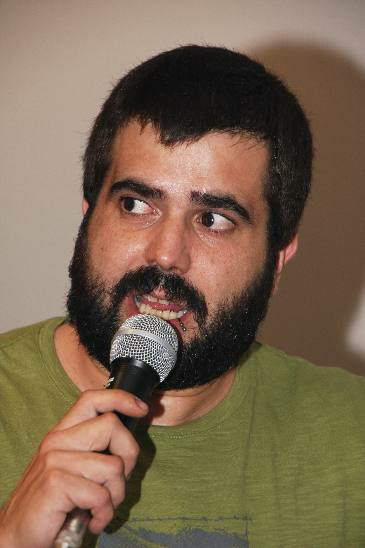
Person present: Yes